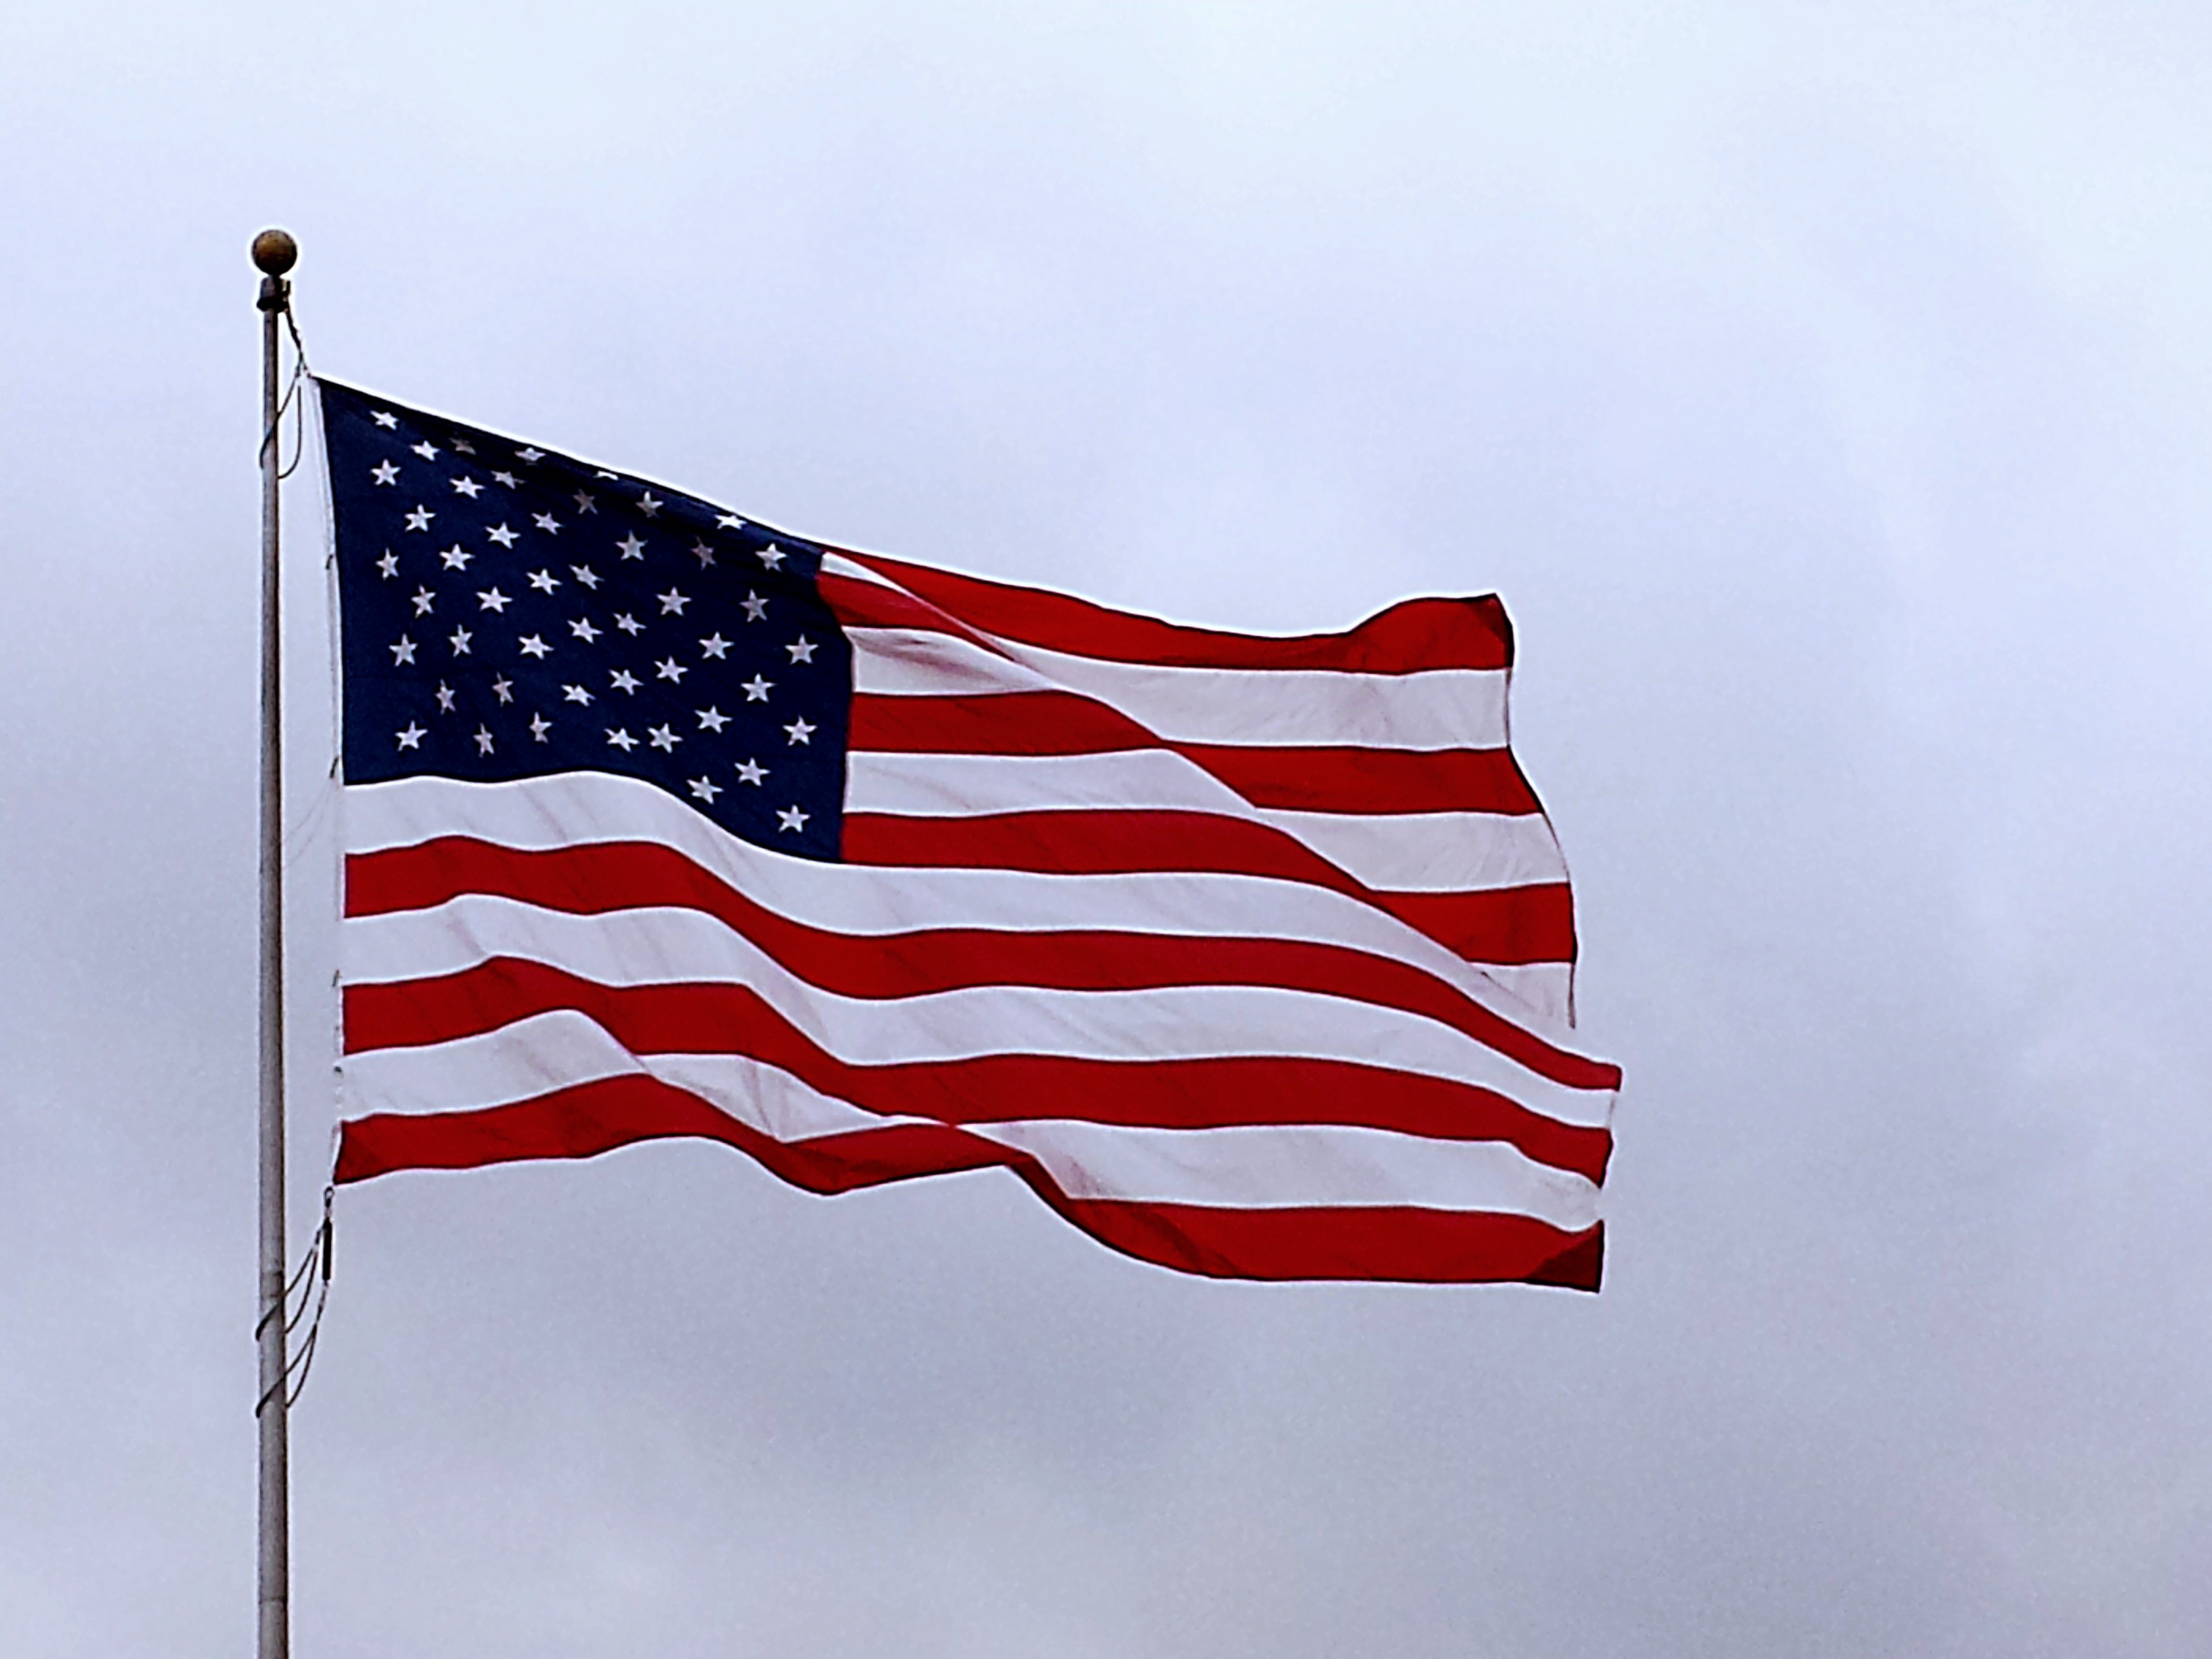
sky, white, star, wind, old, country, photo, military, red, symbol, banner, flag, usa, america, american flag, united states of america, blue, freedom, patriotism, united states, national, july, american, patriot, stripes, picture, liberty, eu, image, government, united, us, glory, nation, 4th, independence, fourth, states, patriotic, pride, democracy, election, waving, north america, symbolic, usa flag, flag of the united states